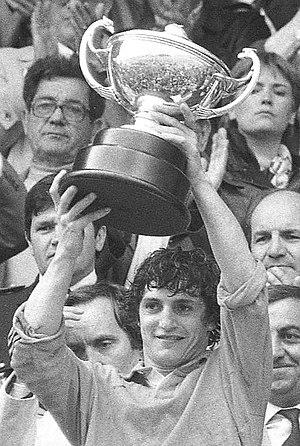
Didier Codorniou, vainqueur de la Coupe de France de rugby 1985 (et capitaine du RC Narbonne) (cropped). Français
Didier Codorniou, né le 13 février 1958 à Narbonne, est un joueur international de rugby à XV et homme politique français. Dans les années 1980, il est l'un des meilleurs trois-quarts centre du monde malgré son petit gabarit.
‌
L'élite est constituée de quatre groupes de dix clubs. À l'issue de la phase qualificative, les deux premiers de chaque groupe sont qualifiés pour les 1/8ᵉ de finale, les équipes classées 3ᵉ à 6ᵉ dans chaque groupe disputent des matchs de barrage, ou 1/16ᵉ de finale, dont les vainqueurs sont aussi qualifiés pour les 1/8ᵉ de finale.
L'édition 1984-1985 de la Coupe de France est la 17ᵉ et avant dernière édition de la Coupe de France de rugby à XV.